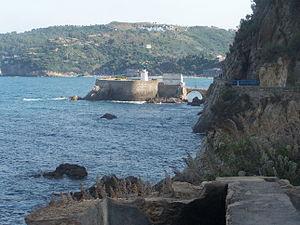
Phare de Stora Skikda
Le golfe de Skikda ou de Stora est un golfe méditerranéen s'étendant dans la wilaya de Skikda en Algérie entre le cap Bougaroun à l'ouest, et le cap de Fer à l'est.